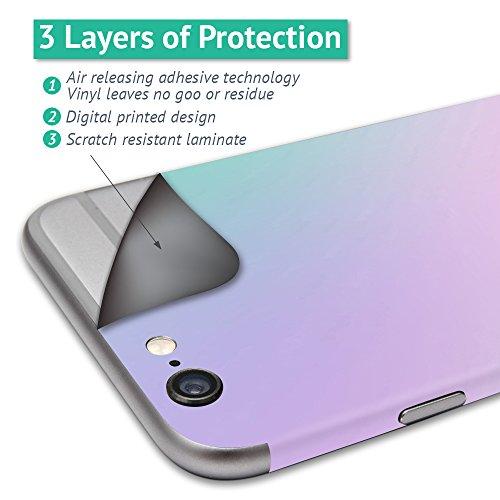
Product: MightySkins Skin Compatible with DJI Phantom 3 Standard Quadcopter Drone wrap Cover Sticker Skins Flower Crown
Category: Toys & Games | Hobbies | Remote & App Controlled Vehicles & Parts | Remote & App Controlled Vehicles | Quadcopters & Multirotors
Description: Great Condition.
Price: $41.99
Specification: ProductDimensions:17x1x11inches|ItemWeight:0.16ounces|ShippingWeight:1pounds(Viewshippingratesandpolicies)|ASIN:B06XCH311S|Itemmodelnumber:DJPHAN3STA-2FlowerCrown